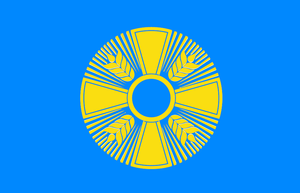
Bobrynets ou Bobrinets est une ville de l'oblast de Kirovohrad, en Ukraine, et le centre administratif du raïon de Bobrynets. Sa population s'élevait à 10 651 habitants en 2020.